Passerelle de la Paix

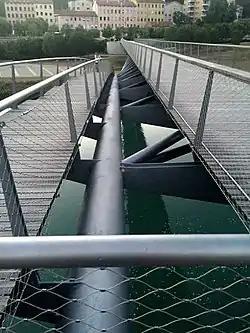
View from the Passerelle de la Paix

The ("skyway of peace") is a pedestrian and bicycle bridge over the Rhône river in Lyon, France. It connects the 6th arrondissement of Lyon and the commune of Caluire-et-Cuire.